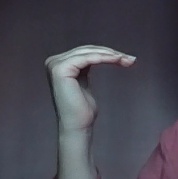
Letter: haa